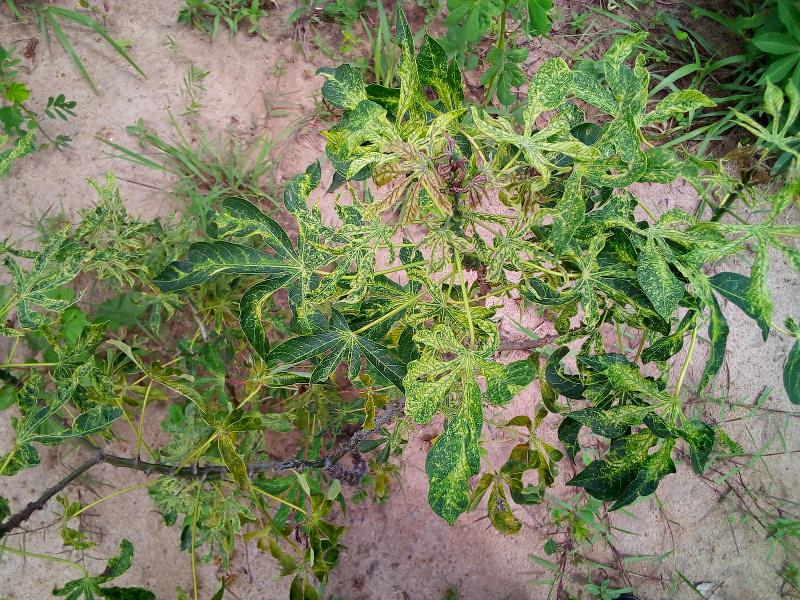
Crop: cassava
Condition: green_mottle